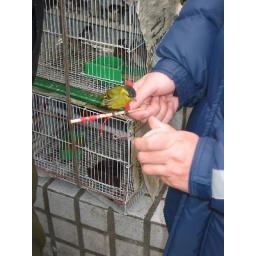
bird and fish market near people's square